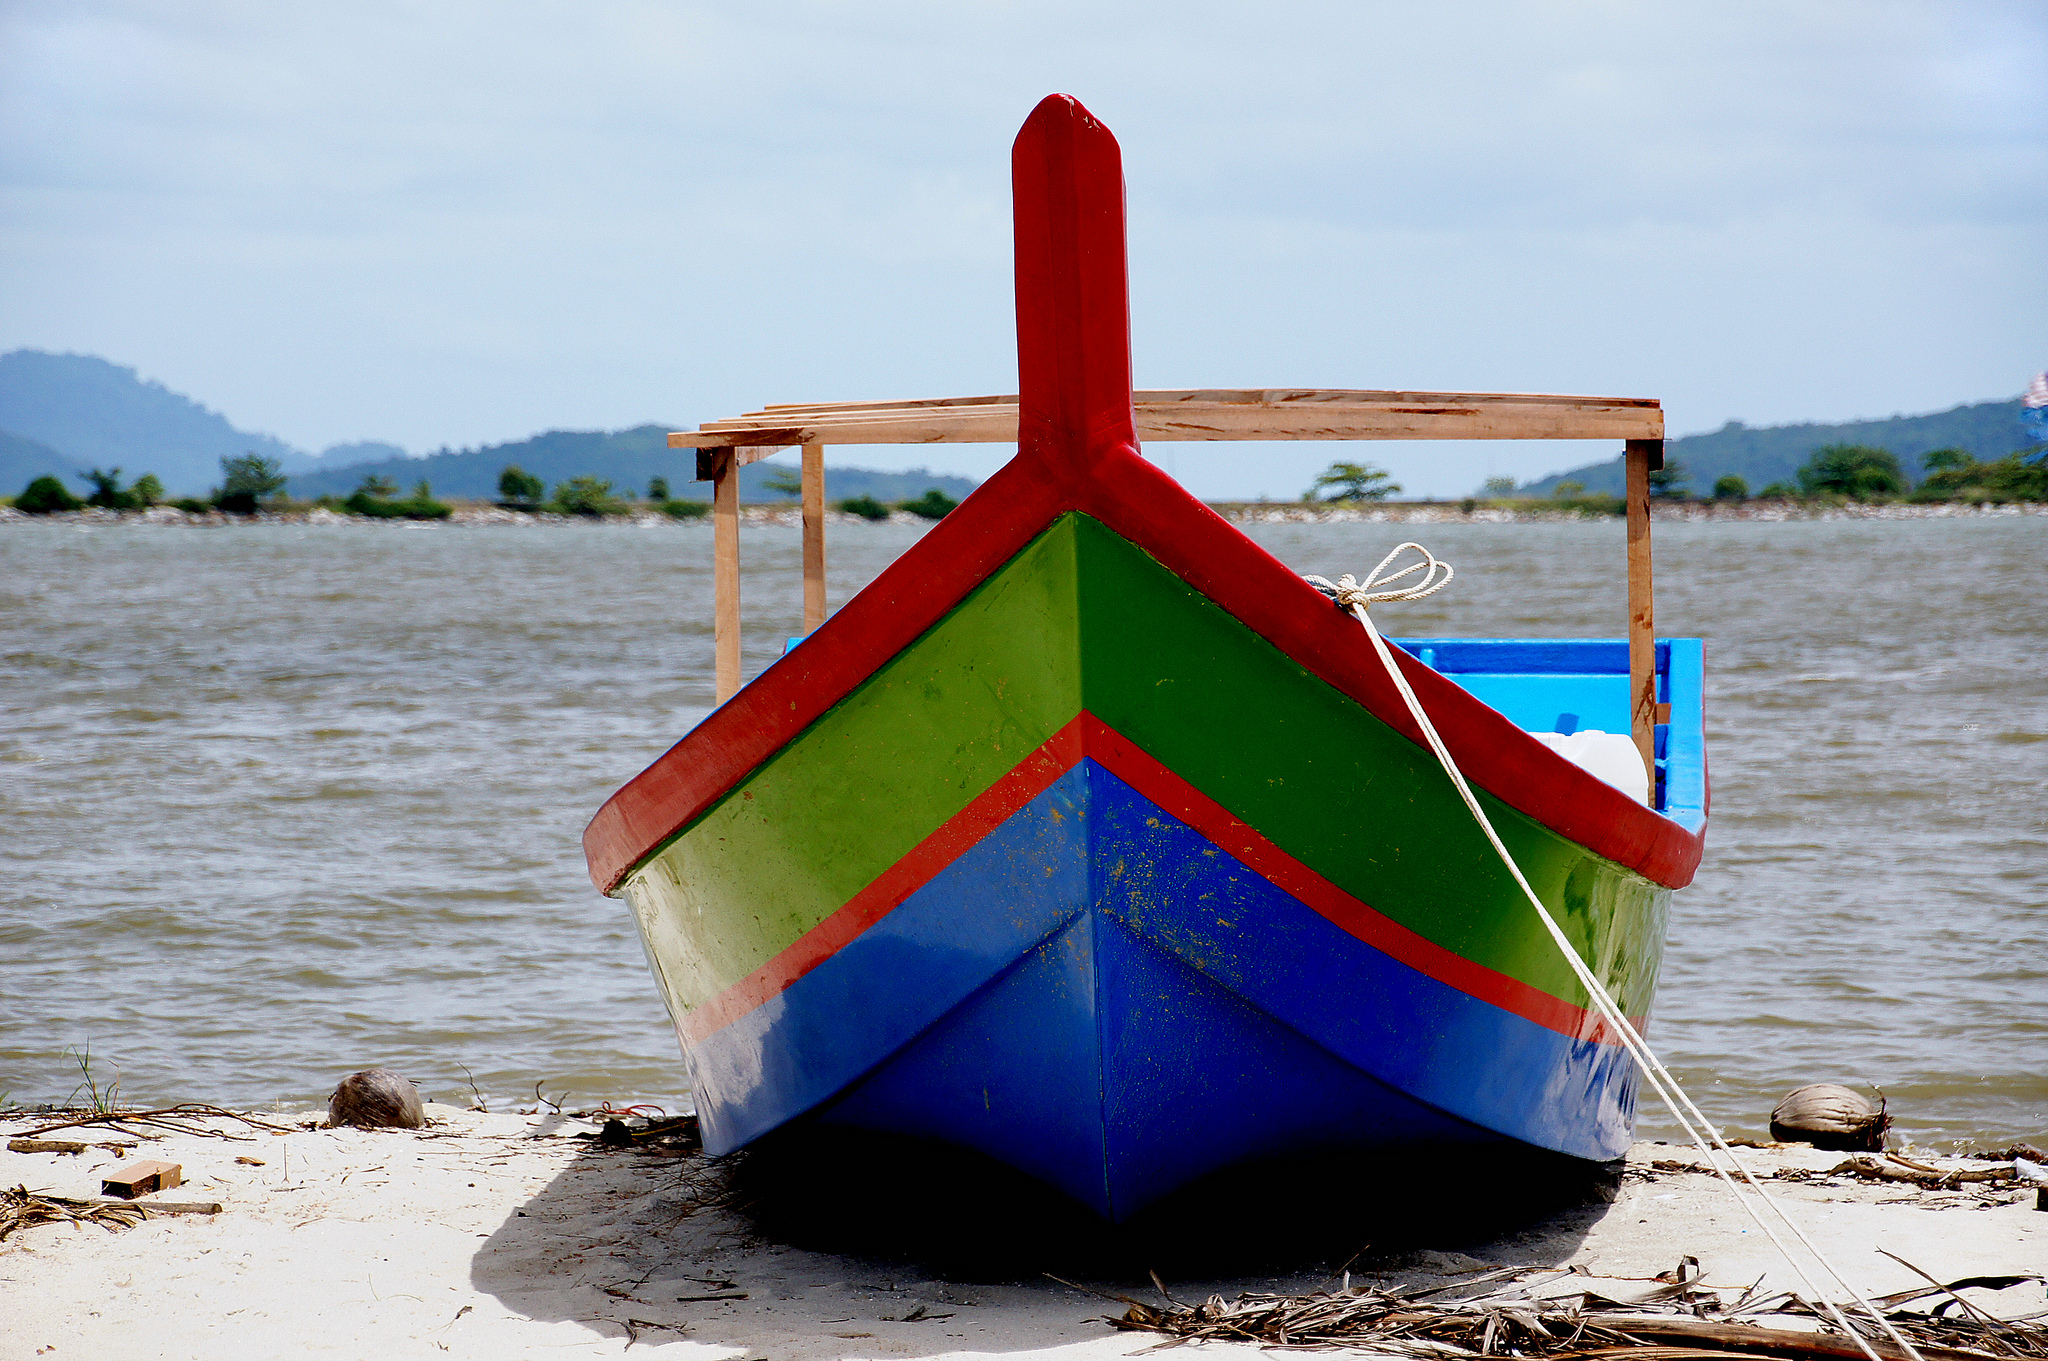
beach, sea, water, boat, wind, vacation, vehicle, sailboat, boating, boats, fishingboats, malaysia